Moorilim

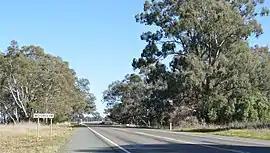
Entering Moorilim

Moorilim is a locality in northern Victoria, Australia. The locality is in the City of Greater Shepparton local government area, north of the state capital, Melbourne.